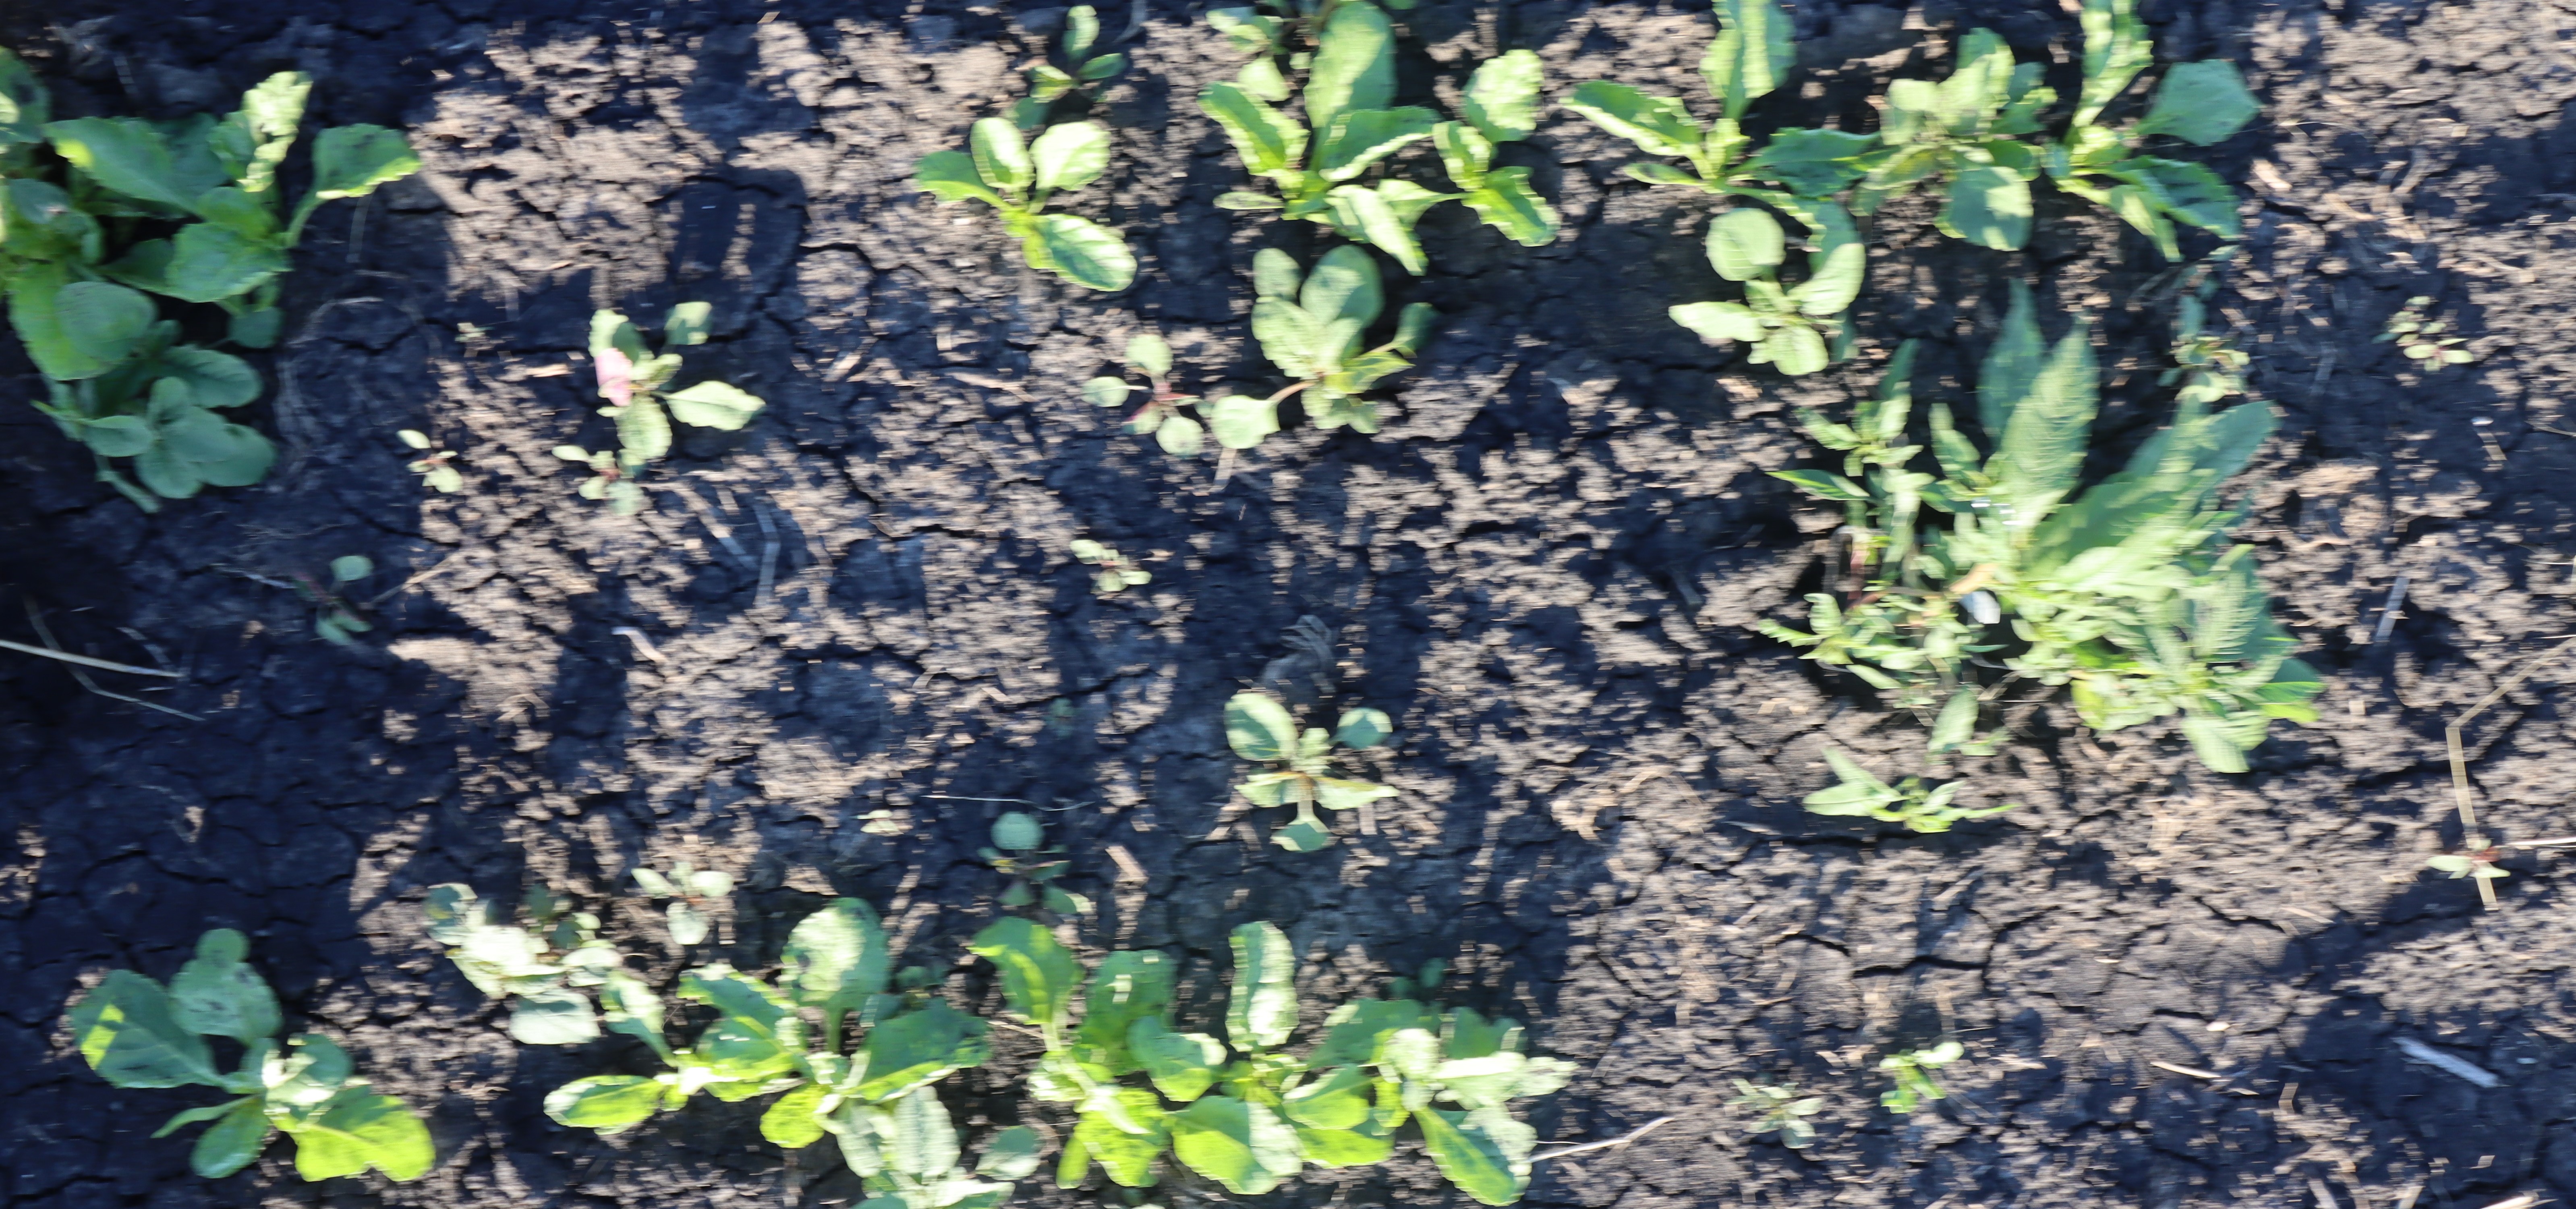
Crop: Sugar beet
Objects: Waterhemp, Waterhemp, Waterhemp, Waterhemp, Sugar beet, Sugar beet, Sugar beet, Sugar beet, Sugar beet, Sugar beet, Sugar beet, Sugar beet, Sugar beet, Sugar beet, Sugar beet, Sugar beet, Sugar beet, Sugar beet